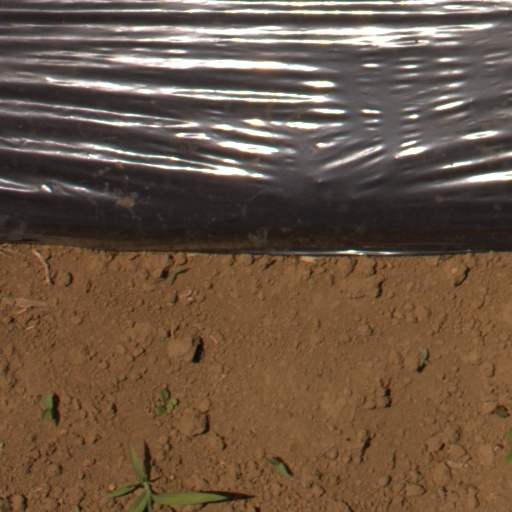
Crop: Jerusalem artichoke